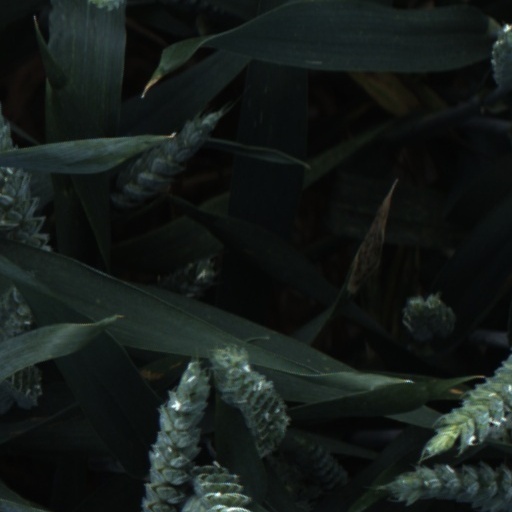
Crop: wheat